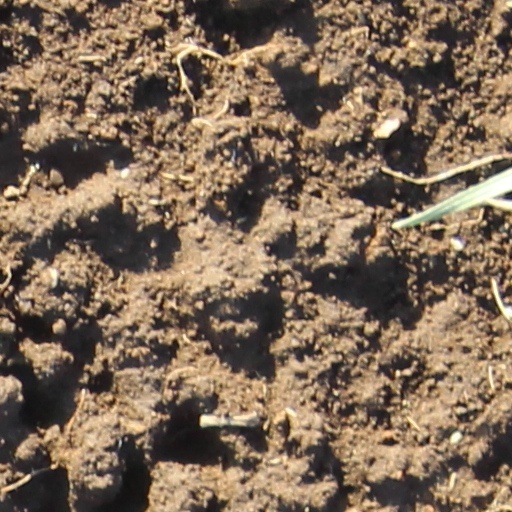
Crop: wheat